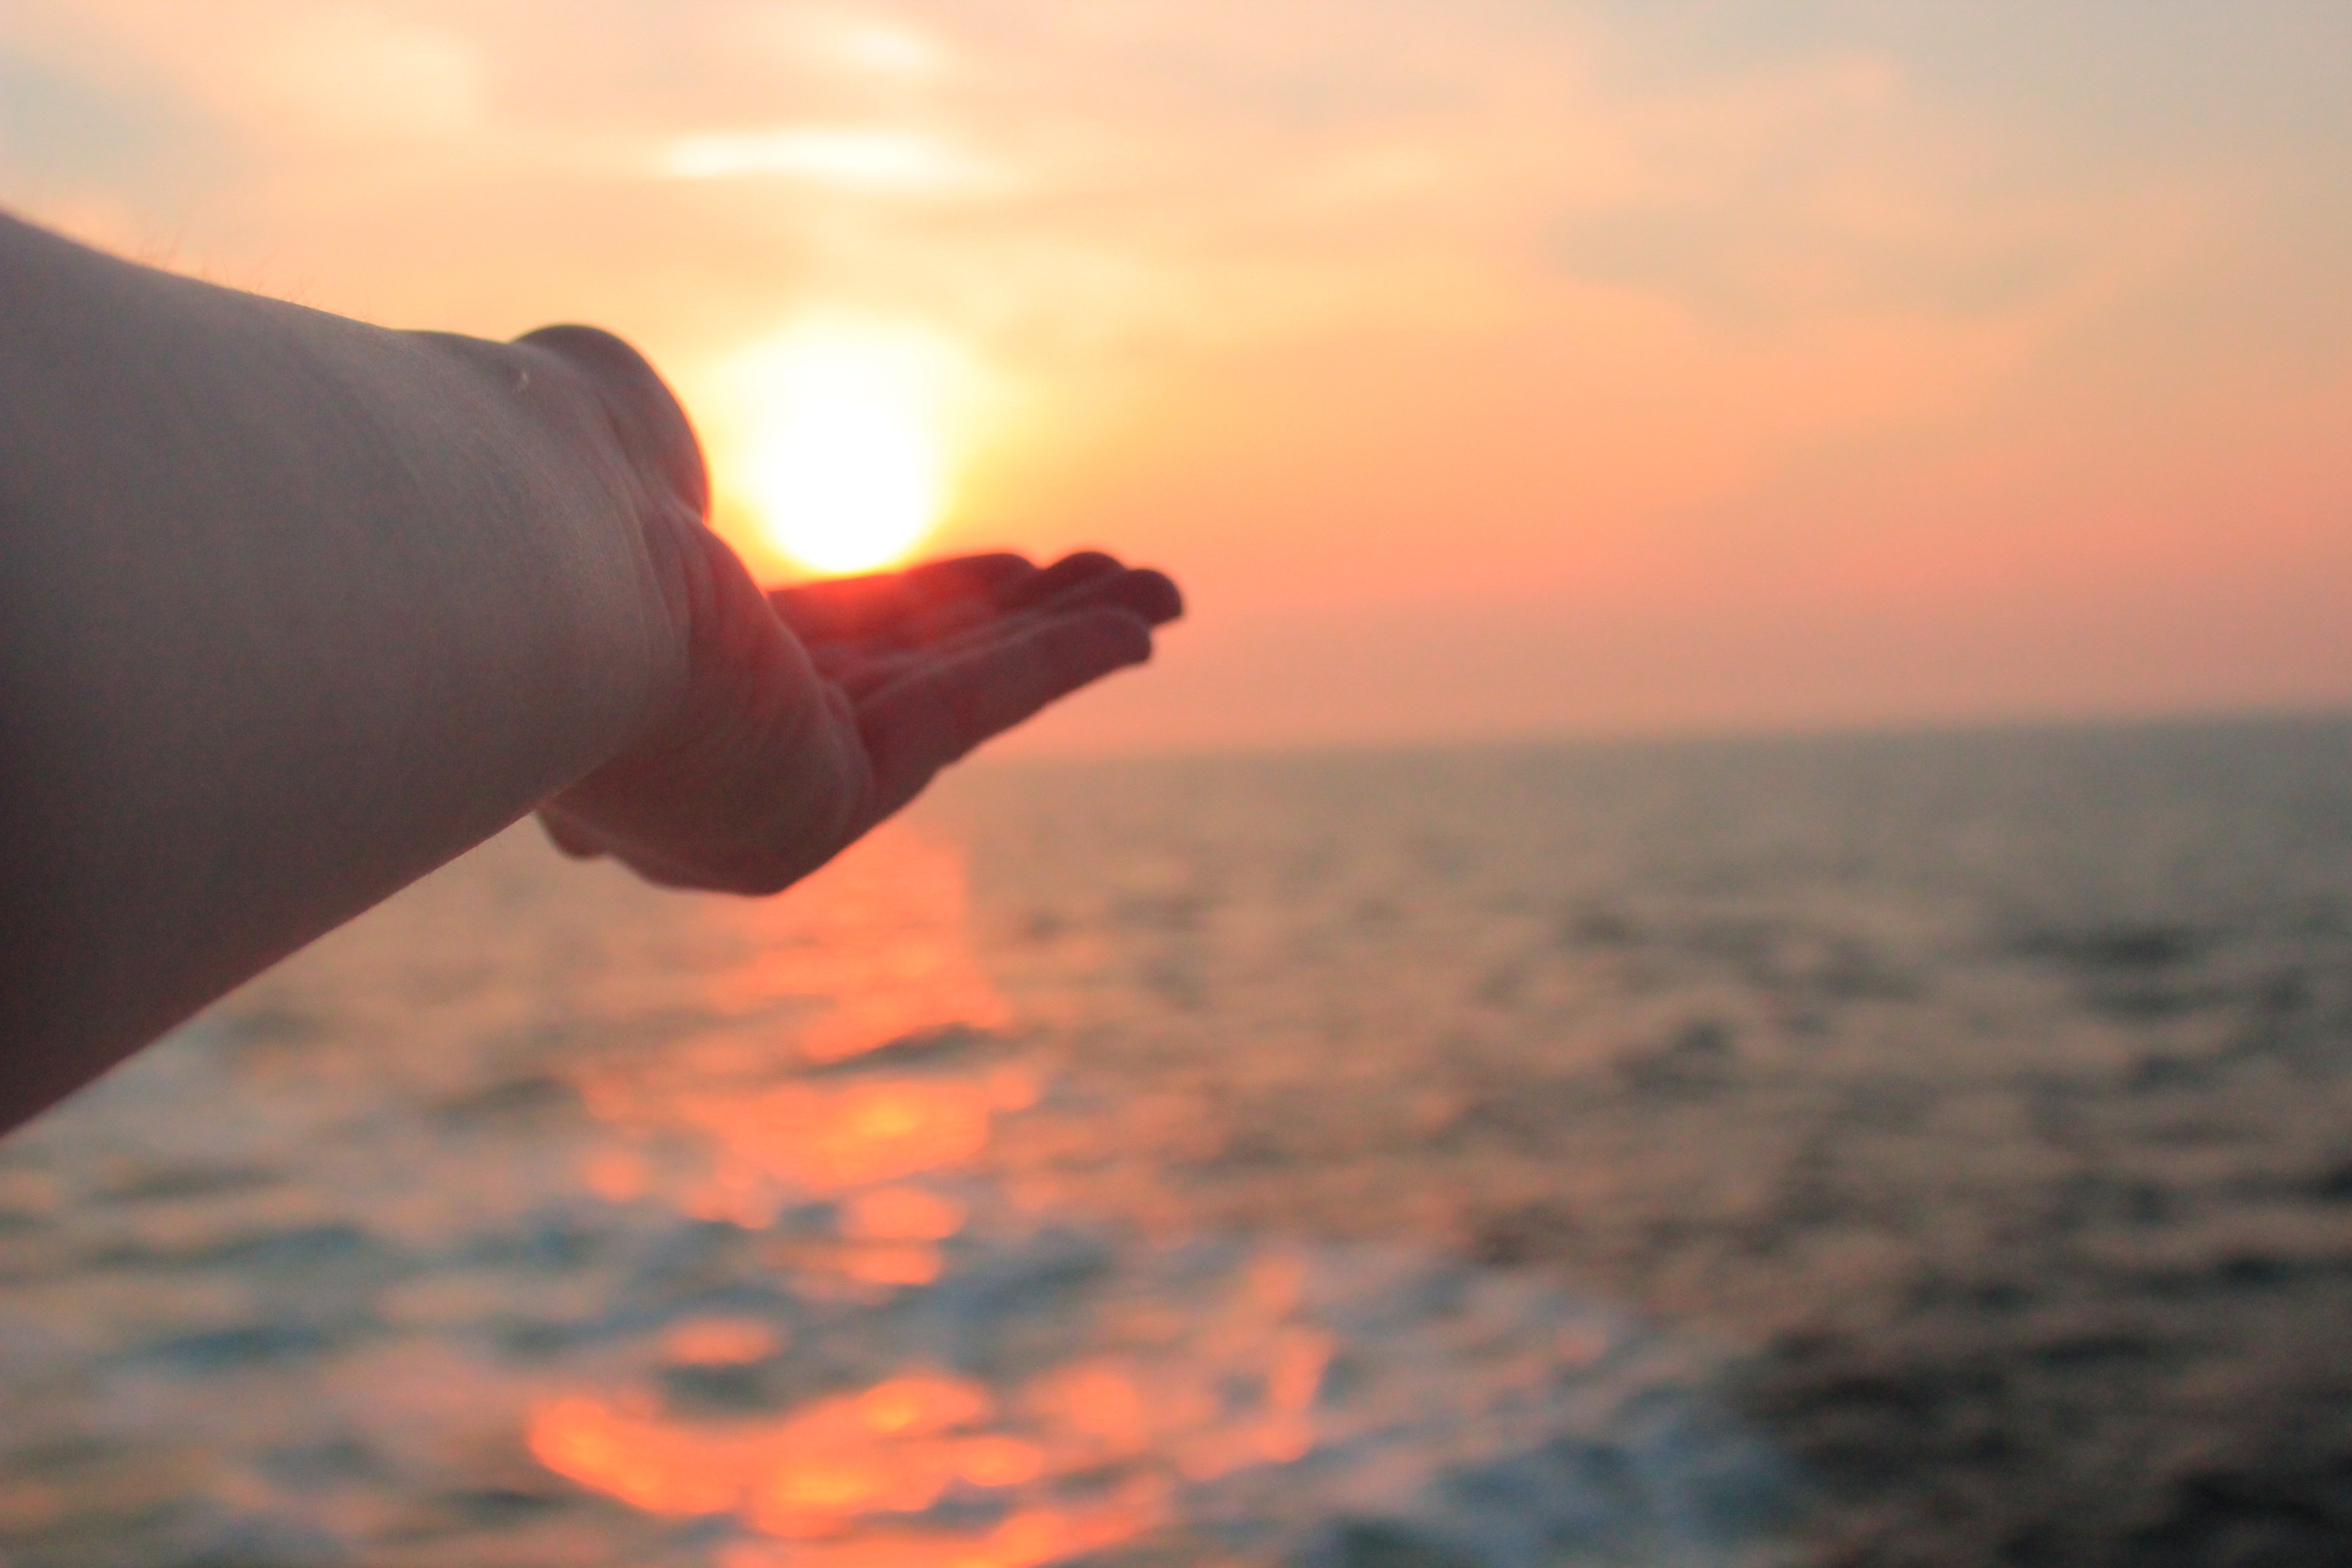
hand, beach, sea, coast, sand, ocean, horizon, cloud, sun, sunrise, sunset, sunlight, morning, travel, dusk, finger, red, blue, mood, aida